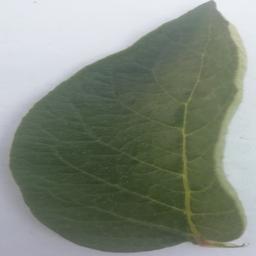
Label: Potato___Healthy